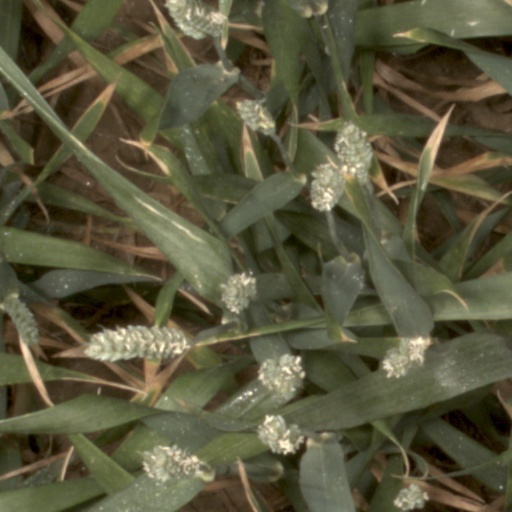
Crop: wheat